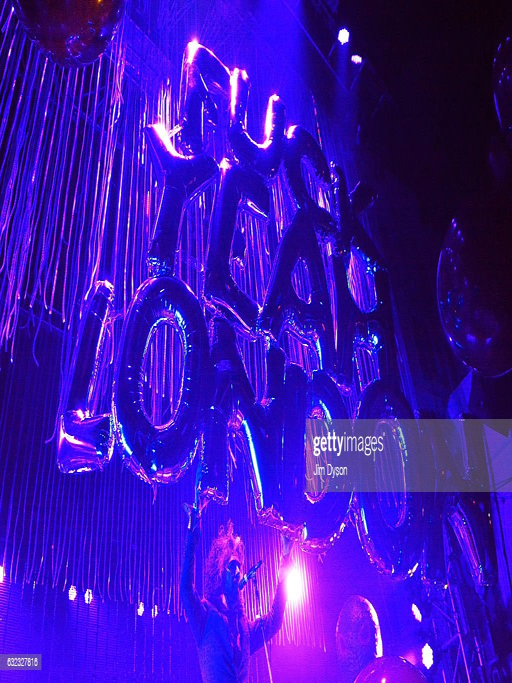
artist performs live on stage .